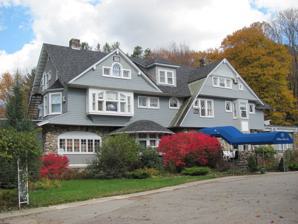
Building: Hartness House
Country: United States of America
Year built: 1904
Historic house in Vermont, United States United States historic place Hartness House U.S. National Register of Historic Places Location 30 Orchard St., Springfield, Vermont Coordinates 43°18′5″N 72°28′39″W / 43.30139°N 72.47750°W / 43.30139; -72.47750 Area 5 acres (2.0 ha) Built 1904 ( 1904 ) Architectural style Shingle Style NRHP reference No. 78000254 Added to NRHP December 20, 1978 The Hartness House is a historic house at 30 Orchard Street in Springfield, Vermont .  Built in 1904, it is one Vermont's relatively small number of high-style Shingle style houses.  It was built for James Hartness , owner of a local machine factory and later Governor of Vermont .  The house, now a small hotel, was listed on the National Register of Historic Places in 1978. Description and history The Hartness House is located on the northeastern outskirts of central Springfield, at the northern end of Orchard Street.  The original main portion of the house is a T-shaped 2 + 1 ⁄ 2 -story gable-roofed wood-frame structure, its main facade facing to the south.  The facade is busy with a variety of projections and cross gables of various sizes, with its ground floor exterior finished in fieldstone, and the upper levels clad in wooden shingles.  Windows come in a variety of sizes and styles, many of them featuring diamond lights and other forms of tracery.  The front-facing gables have decorative blocks at the peak and midway down the side, while the end gables have exposed rafter ends.  A series of additions and ells have been added, primarily to the rear, providing additional facilities for its current hotel functions. The house was built in 1904 for James Hartness, then the president of the Jones and Lamson Machine Company, a prominent local manufacturer.  Hartness was then at the height of his business success, which was later crowned by his election as Governor of Vermont in 1921–22.  Hartness was one of the nation's first licensed aircraft pilots, and hosted his friend and aviator Charles Lindbergh in this house. See also National Register of Historic Places listings in Windsor County, Vermont References